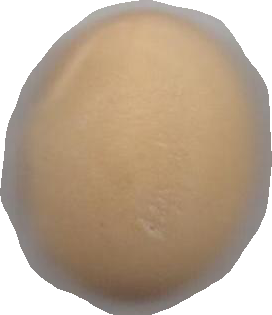
Variety: Dega